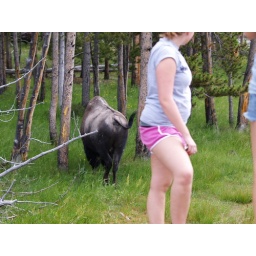
Some random girl on the side of the road in the way of my shot haha